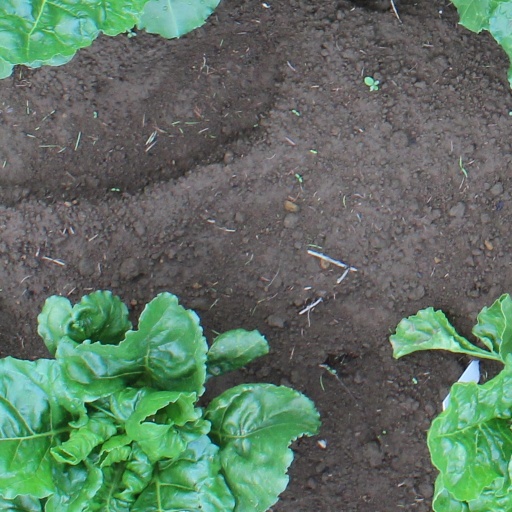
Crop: sugar beet